Djémila

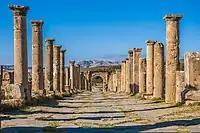
Roman Theatre of Djémila

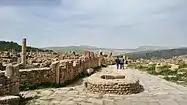

Djémila, formerly Cuicul, is a small mountain village in Algeria, near the northern coast east of Algiers, where some of the best preserved Roman ruins in North Africa are found. It is situated in the region bordering the Constantinois and Petite Kabylie (Basse Kabylie).